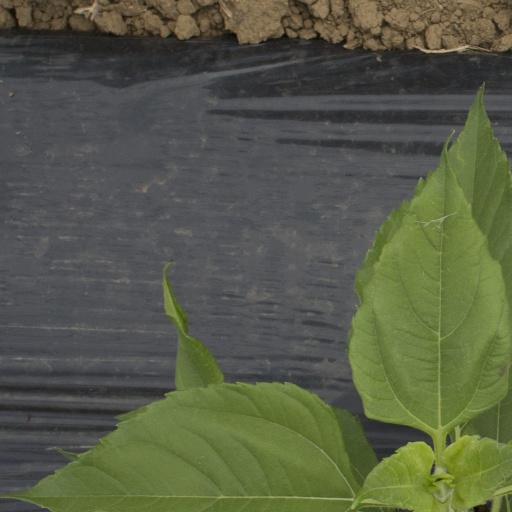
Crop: Jerusalem artichoke